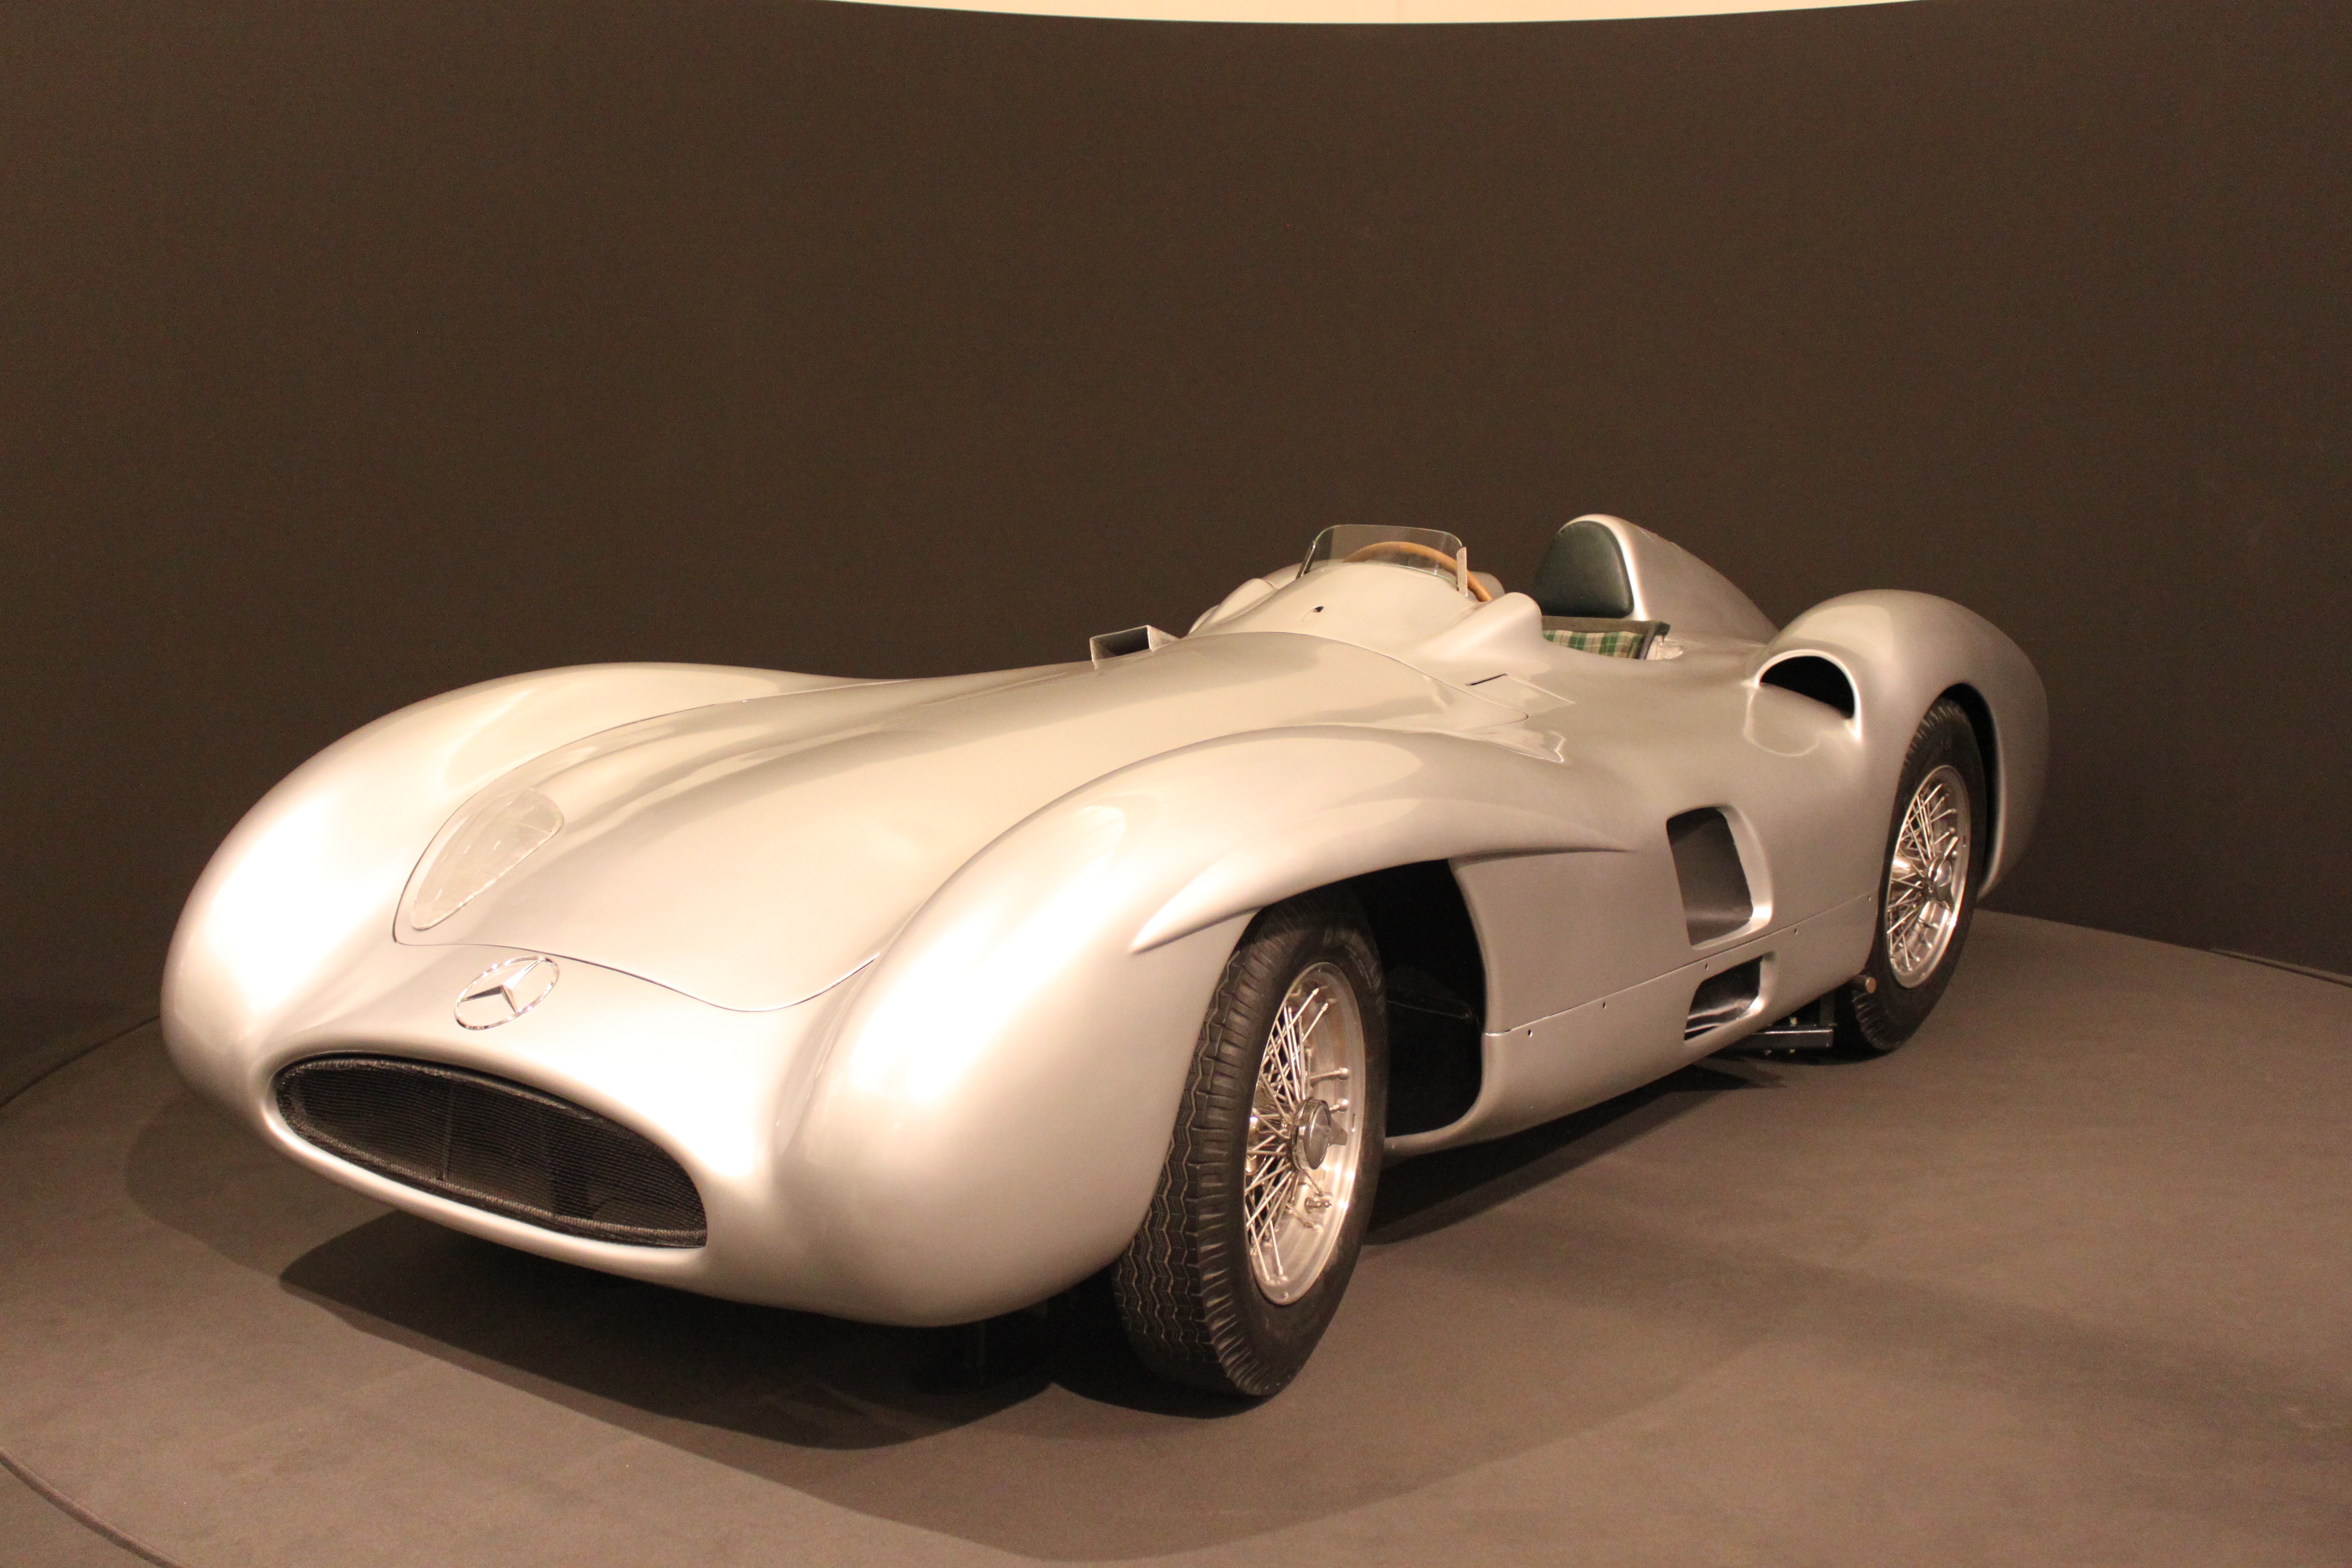
car, vehicle, auto, sports car, race car, supercar, oldtimer, classic, mercedes benz, model car, concept car, land vehicle, automobile make, automotive design, jaguar d type, maserati 450s